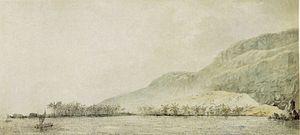
John Webber est un peintre anglais de paysages, dessinateur lors du 3ᵉ voyage de Cook.